Red Star Belgrade

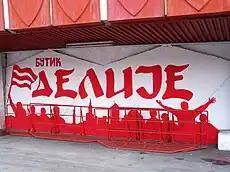
Graffiti of the Delije at Rajko Mitić Stadium.

Red Star's fiercest and long-standing city rival is FK Partizan, football section of the other large and popular multi-sports club in Serbia. The rivalry started immediately after the creation of the two clubs in 1945. Since then, both clubs have been dominant in domestic football. The match is particularly noted for the passion of the Red Star's supporters, called "Delije", and Partizan's supporters, the "Grobari" (English: "Gravediggers" or "Undertakers"). The stands of both teams feature fireworks, coloured confetti, flags, rolls of paper, torches, smoke, drums, giant posters and choreographies, used to create visual grandeur and apply psychological pressure on the visiting teams, hence the slogan, "Welcome to Hellgrade". Both sets of supporters sing passionate songs against their rivals, and the stadiums are known to bounce with the simultaneous jumping of the fans. The duel is regarded as one of the greatest football rivalries in the world and the matches between these rivals have been labeled as the Eternal derby. Given its widespread touch on the entirety of a major city, it is dubbed one of, along with the Old Firm, the Rome derby and the Istanbul derby, the most heated rivalries in European football. The biggest attendance for a Red Star – Partizan match was about 108,000 spectators at the Rajko Mitić Stadium.